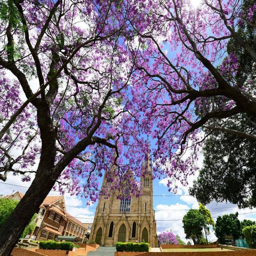
trees are bursting into colour throughout the district .